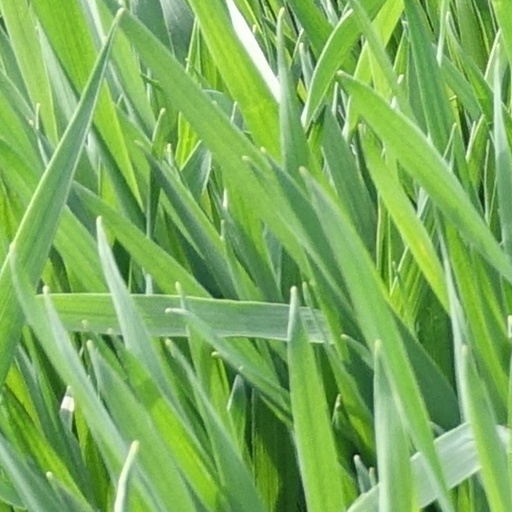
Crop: wheat